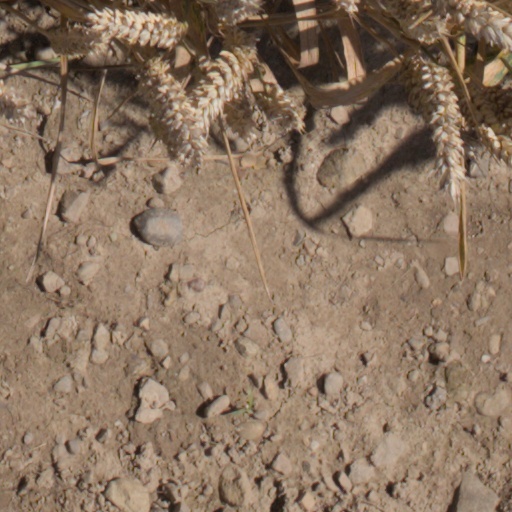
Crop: wheat